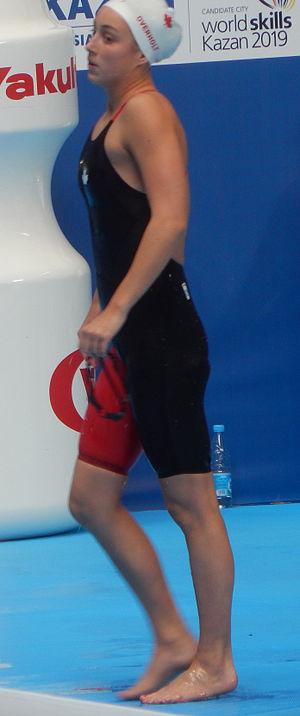
Emily Overholt, née le 4 octobre 1997 à Vancouver, est une nageuse canadienne.